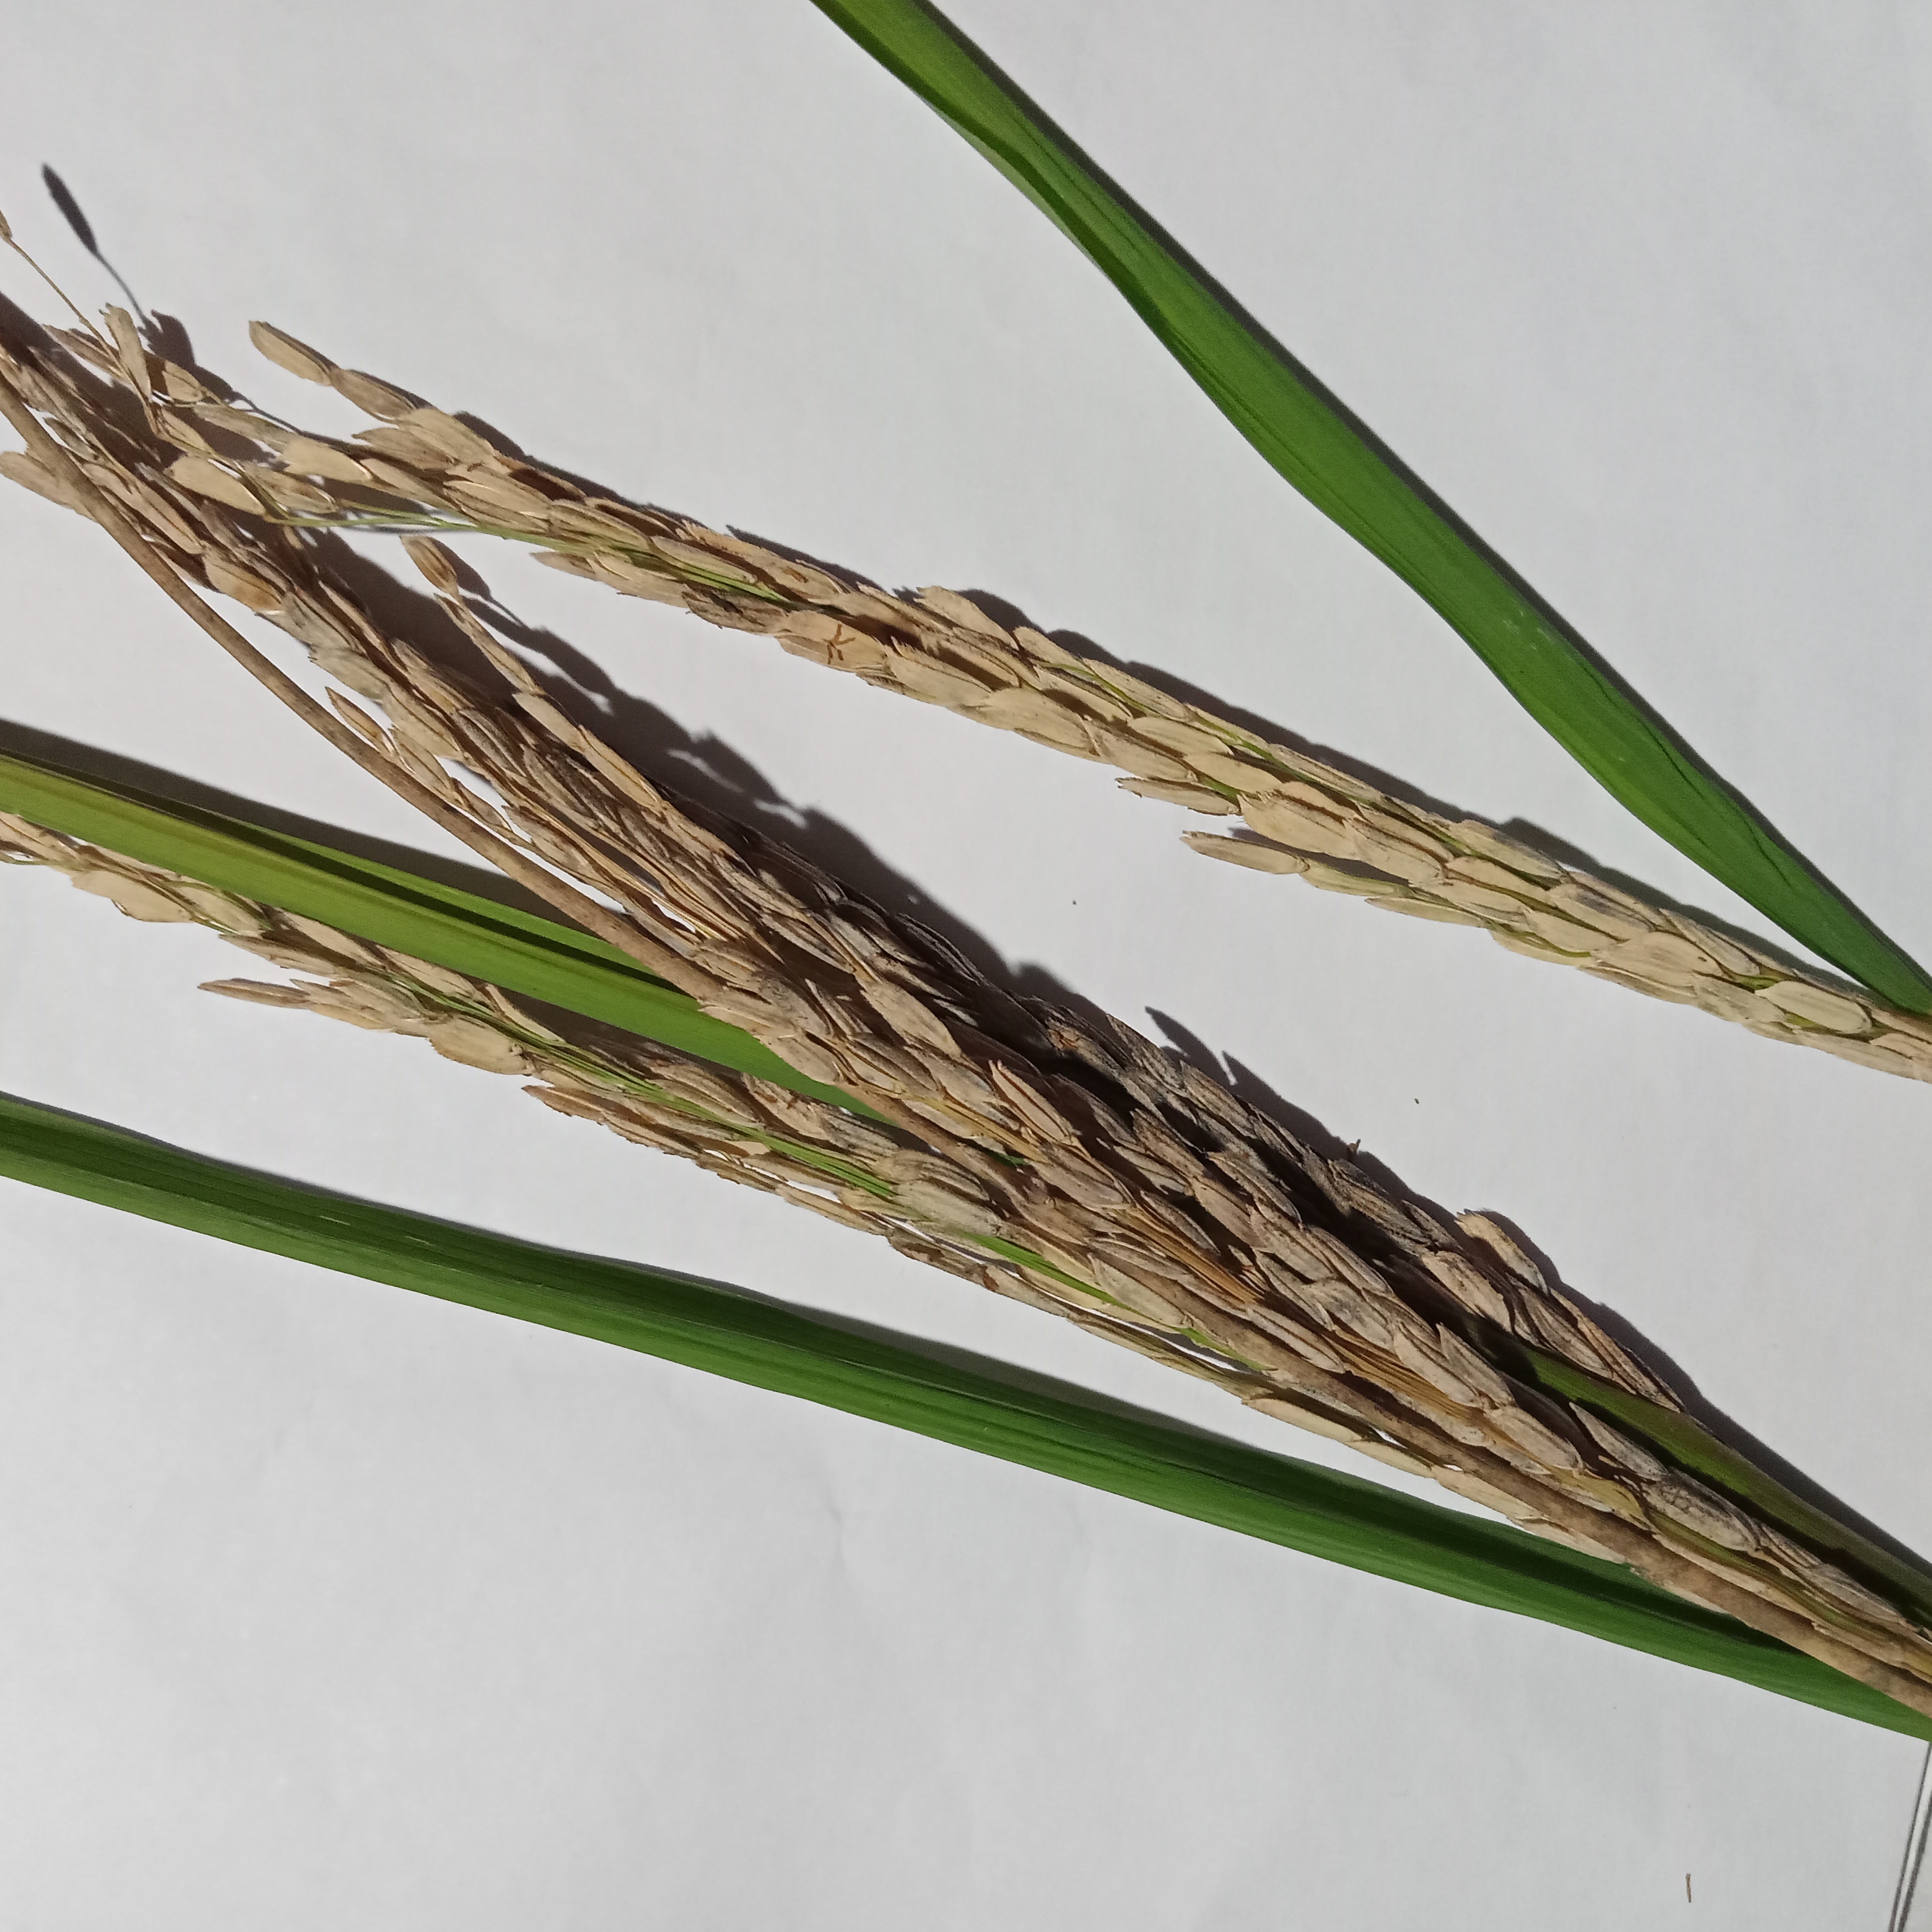
Nhãn: Bệnh Đạo ôn lá và cổ bông (Rice leaf and neck blast)